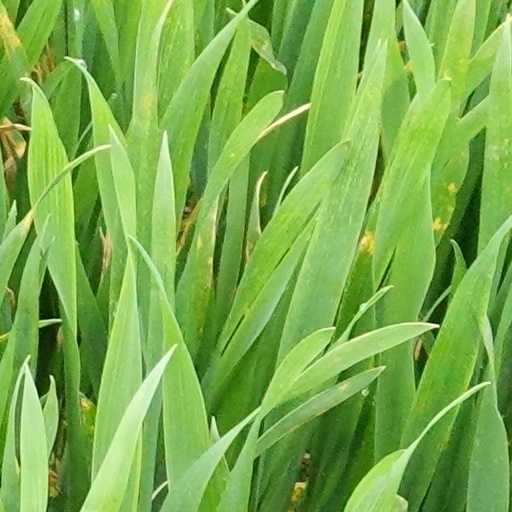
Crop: wheat